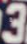
Number: 3